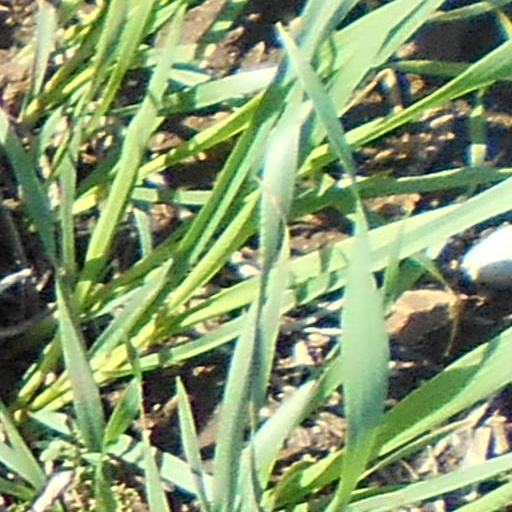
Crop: wheat